Gloria Guevara

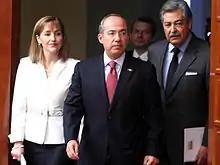

On March 10 of 2010, President Felipe Calderon appointed as the Secretary of Tourism. Two weeks after her appointment, she was also responsible for overseeing the Mexico Tourism Board.